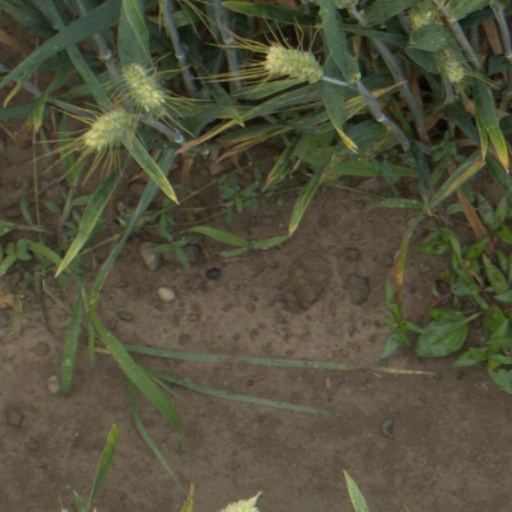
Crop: wheat